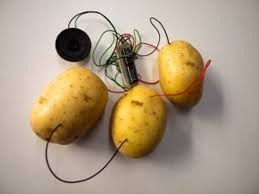
Waste category: biological